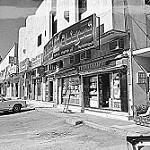
Label: B & W